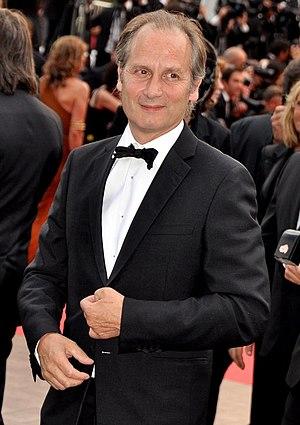
Hippolyte Girardot au Festival de Cannes 2011 pour le film La Conquête, dans lequel il joue le rôle de Claude Guéant
Le Festival du film britannique de Dinard 2013, 24ᵉ édition du festival, se déroule du 2 au 6 octobre 2013.
Hippolyte Girardot, pour l'état civil Frédéric Girardot, né le 10 octobre 1955 à Boulogne-Billancourt, est un acteur, scénariste et réalisateur français.